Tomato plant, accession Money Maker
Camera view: tilt-top (135 deg); turntable rotation: 90 degrees
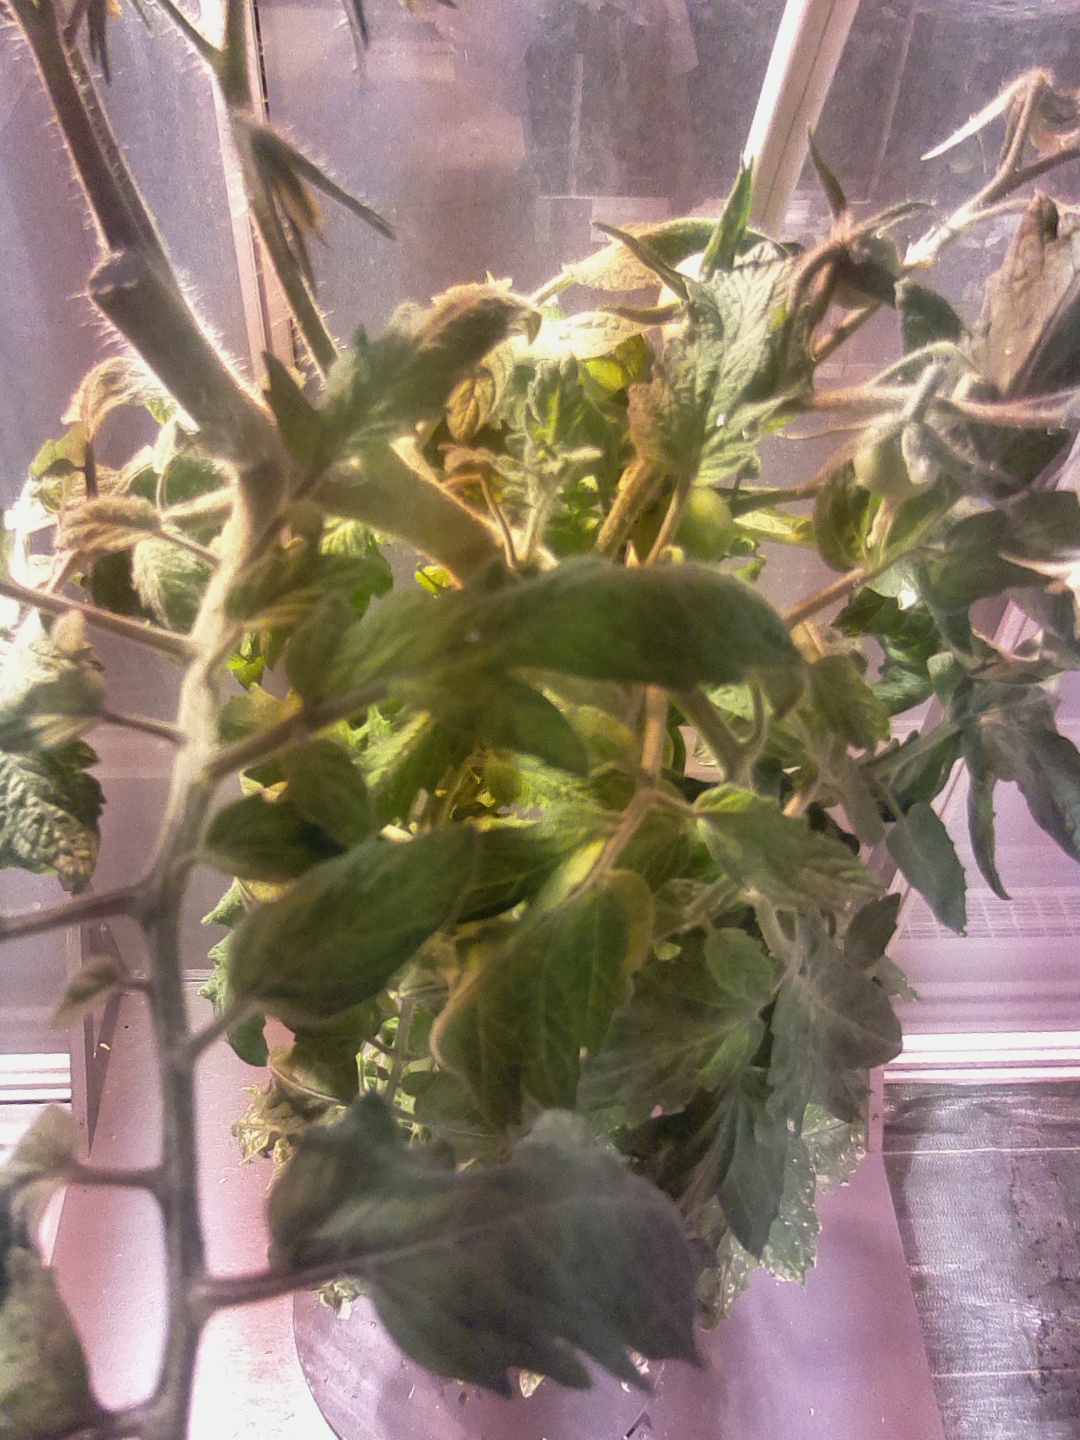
BBCH growth stage 71: 10%-20% of final fruit size